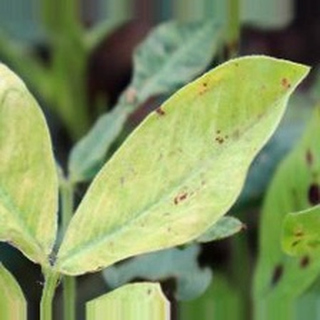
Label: groundnut_nutrition_deficiency